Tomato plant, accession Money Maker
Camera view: vertical (180 deg); turntable rotation: 150 degrees
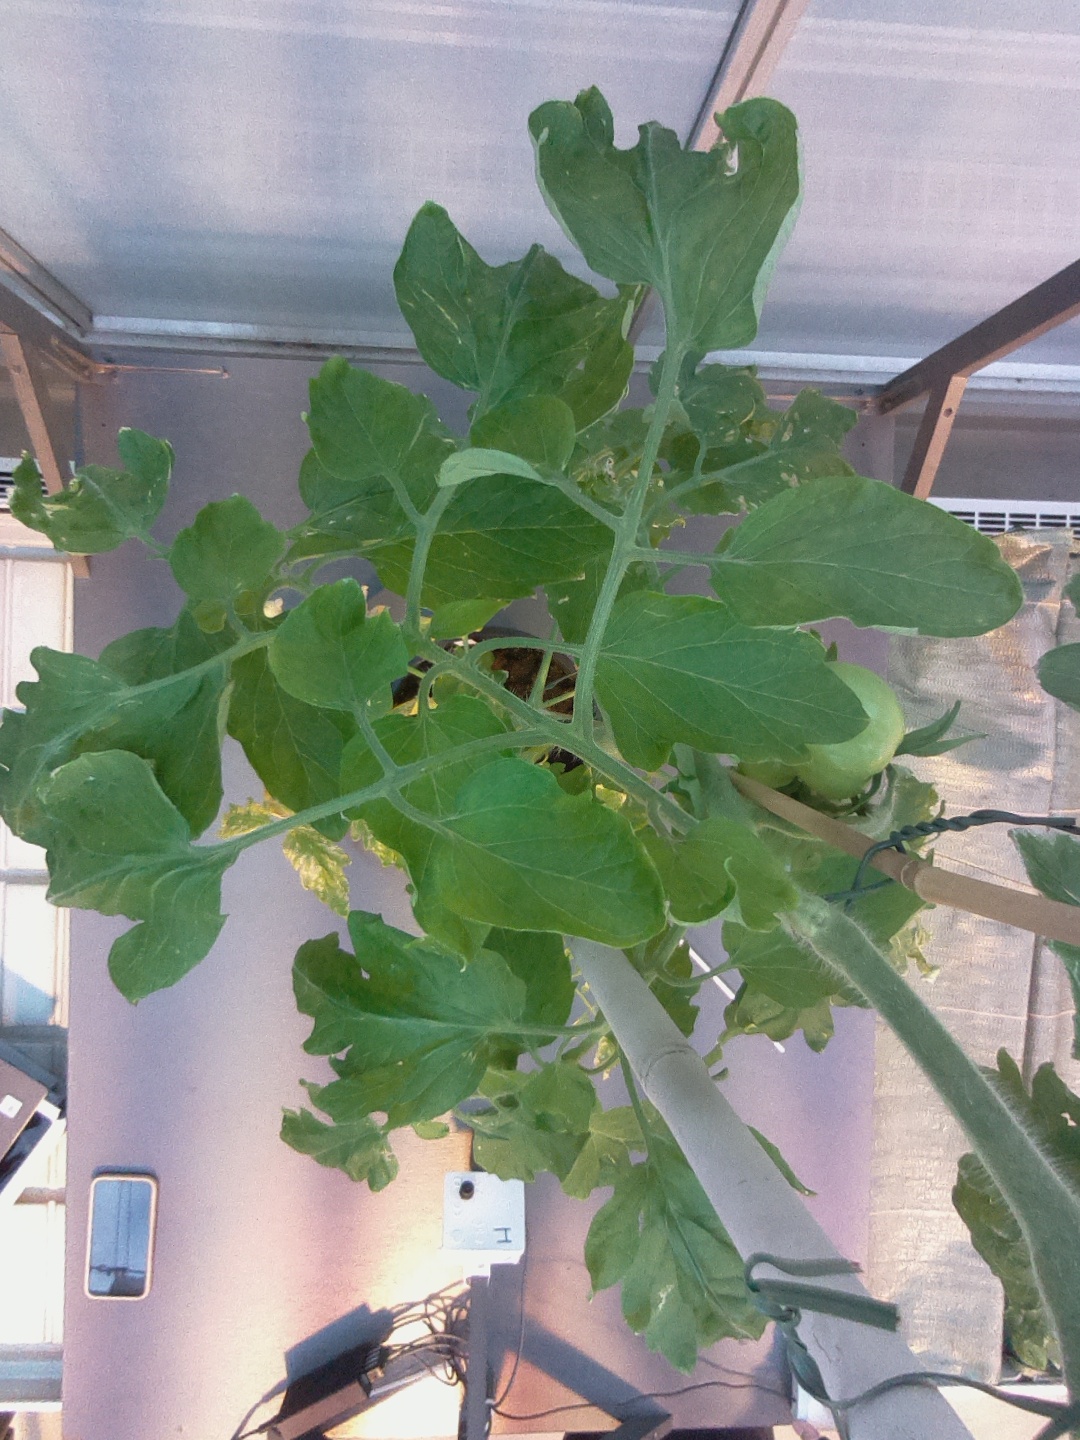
BBCH growth stage 75: 50%-60% of final fruit size